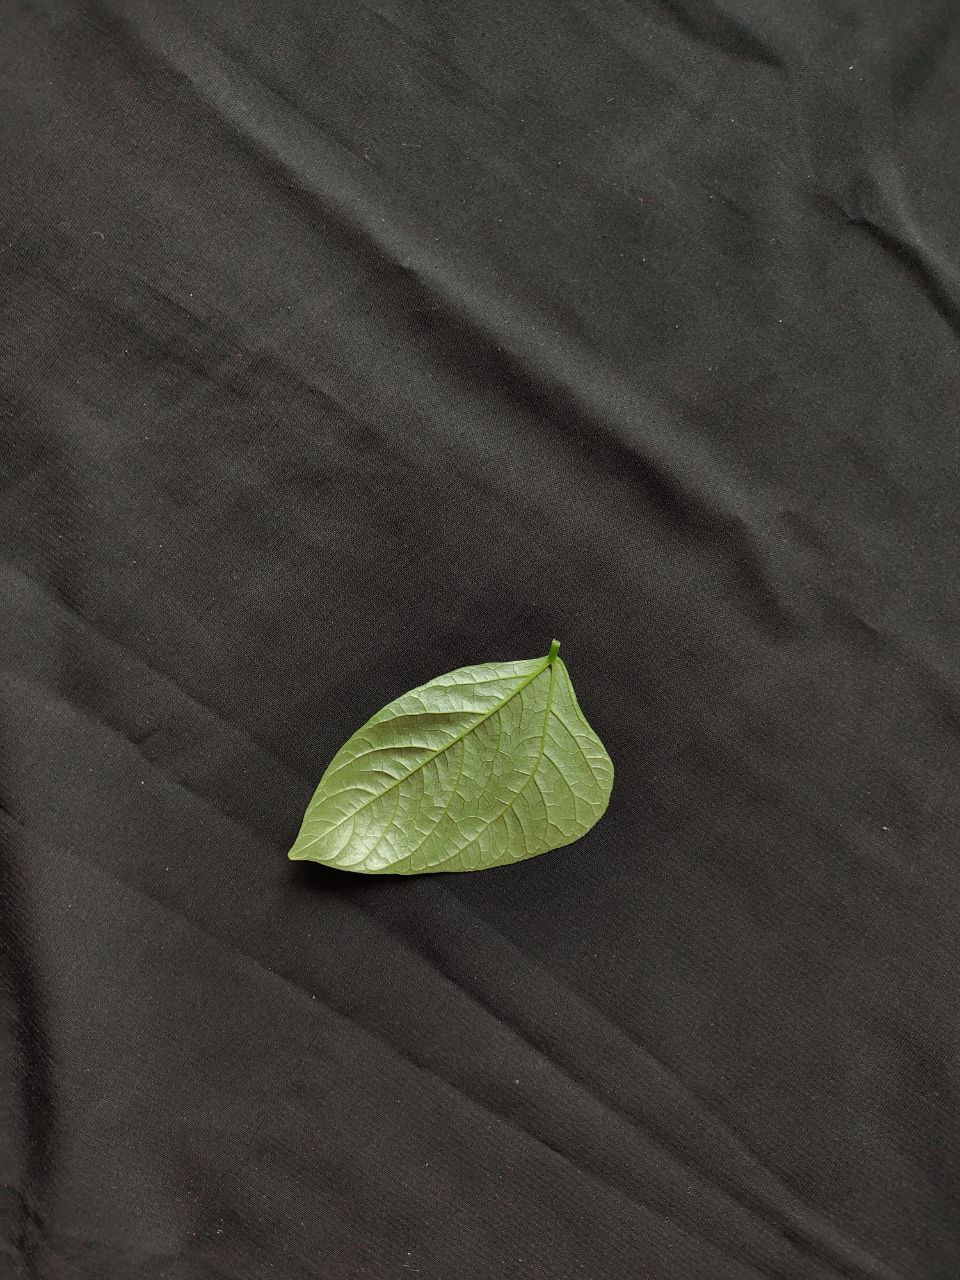
Crop: cowpea
Leaf condition: Fresh Leaf